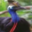
Label: bird